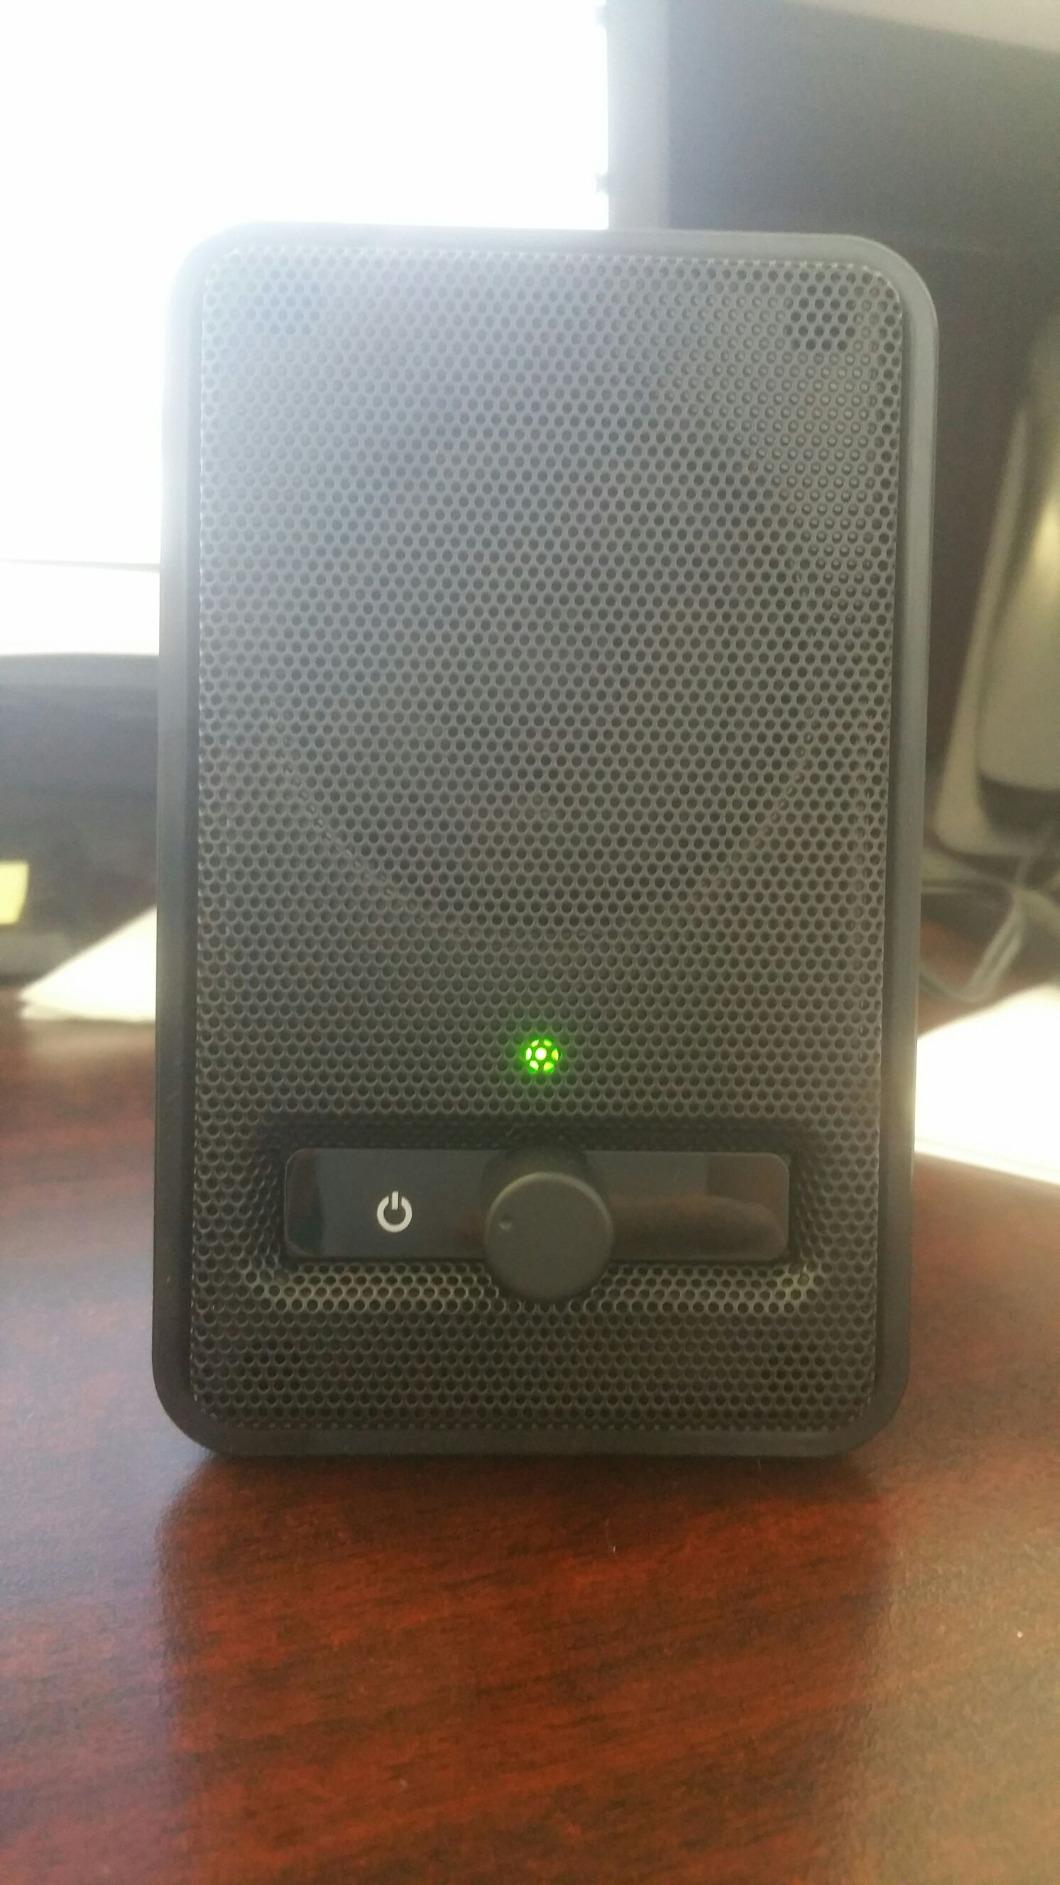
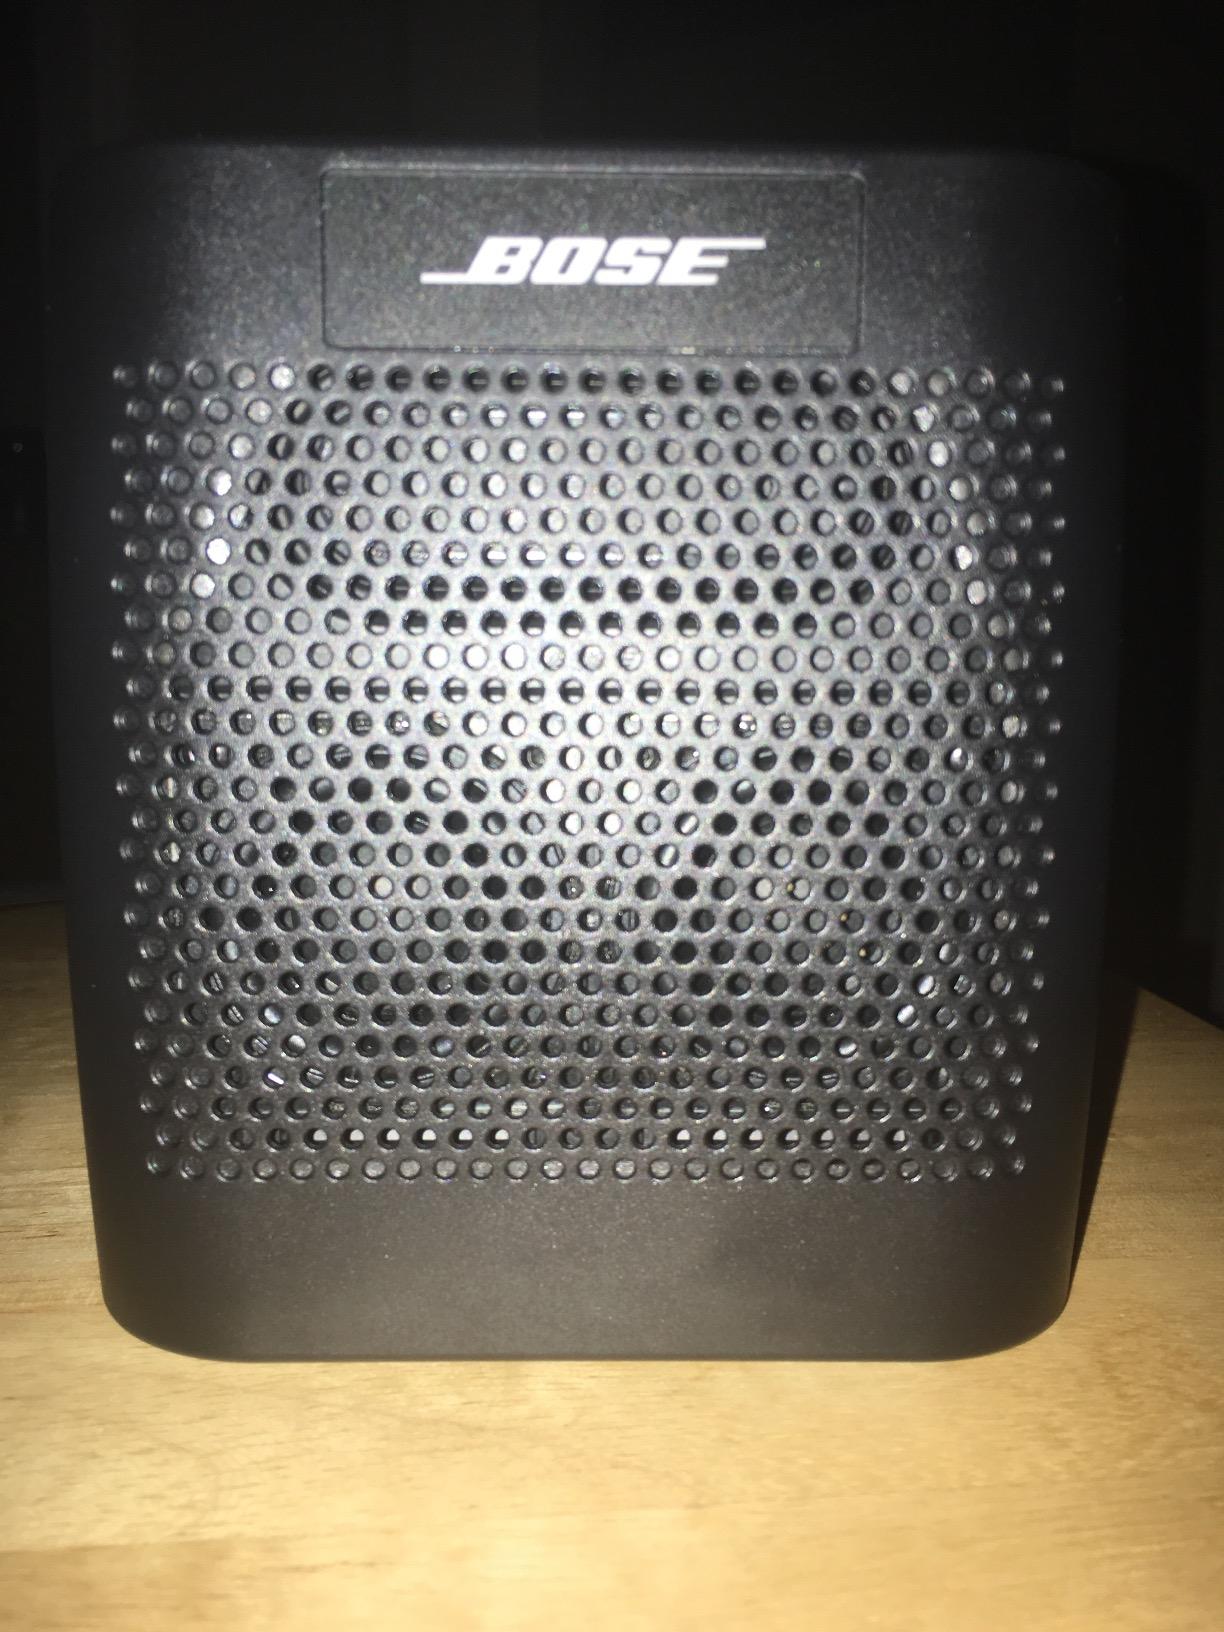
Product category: speaker
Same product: no